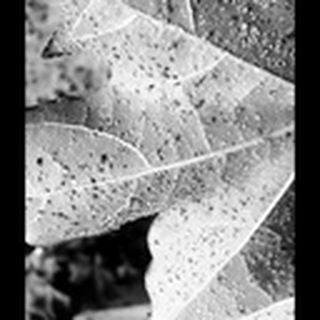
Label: cotton_aphids